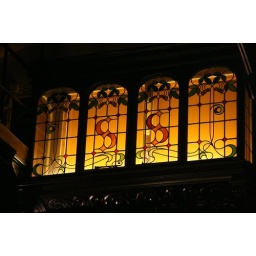
Stained glass window in the main bar at the Cittie of Yorke